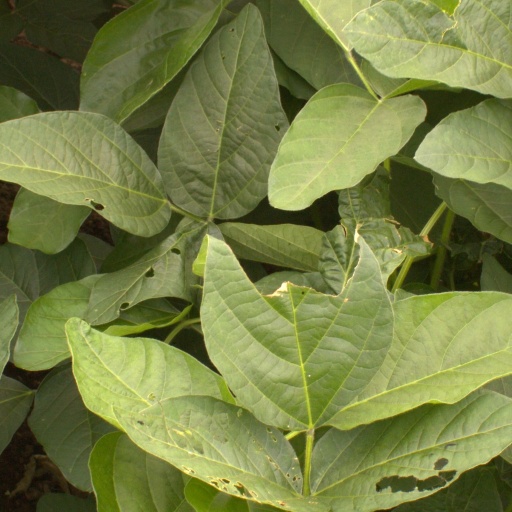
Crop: soybean